CrAssphage

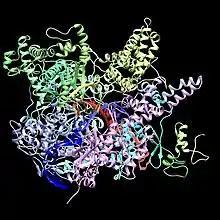
crAssphage RNA polymerase

The presence of crAss-like phage in human gut microbiomes has not yet been associated with variables relating to lifestyle or health and it is widely considered that crAss-like phage are benign inhabitants of many people's gut microbiome. While the presence of crAss-like phage does not seem to be a good indicator of health status, it is possible that the absence of crAss-like phage from the gut microbiome may be indicative of certain health conditions, like metabolic syndrome.